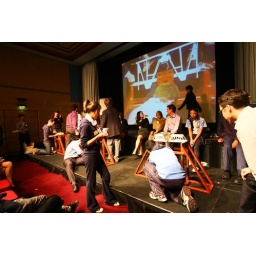
Con Wag bridge building competition held in Sydney Division during Australian Engineering Week 2008